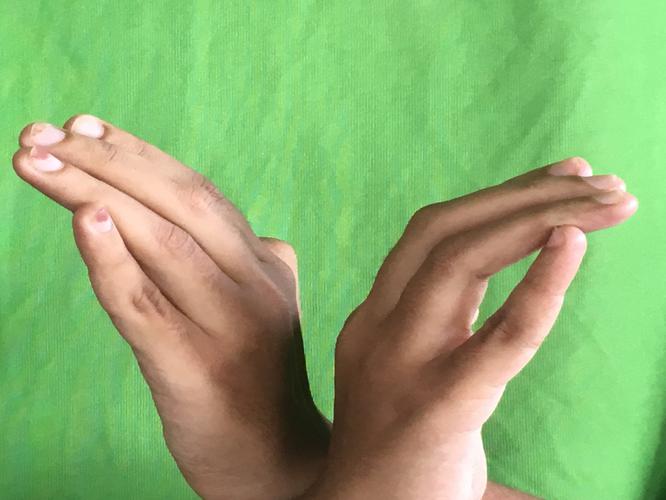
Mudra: Nagabandha
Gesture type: double_hand